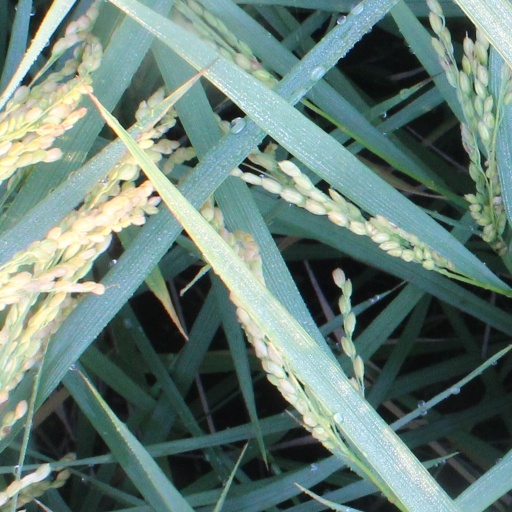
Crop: rice